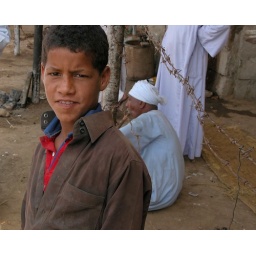
boy at a camel market in luxor, egypt